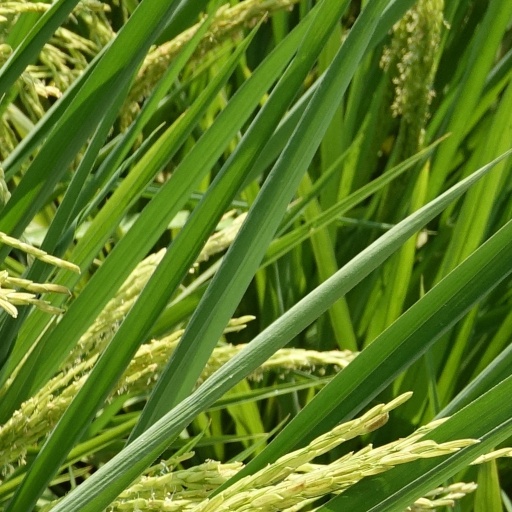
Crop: rice